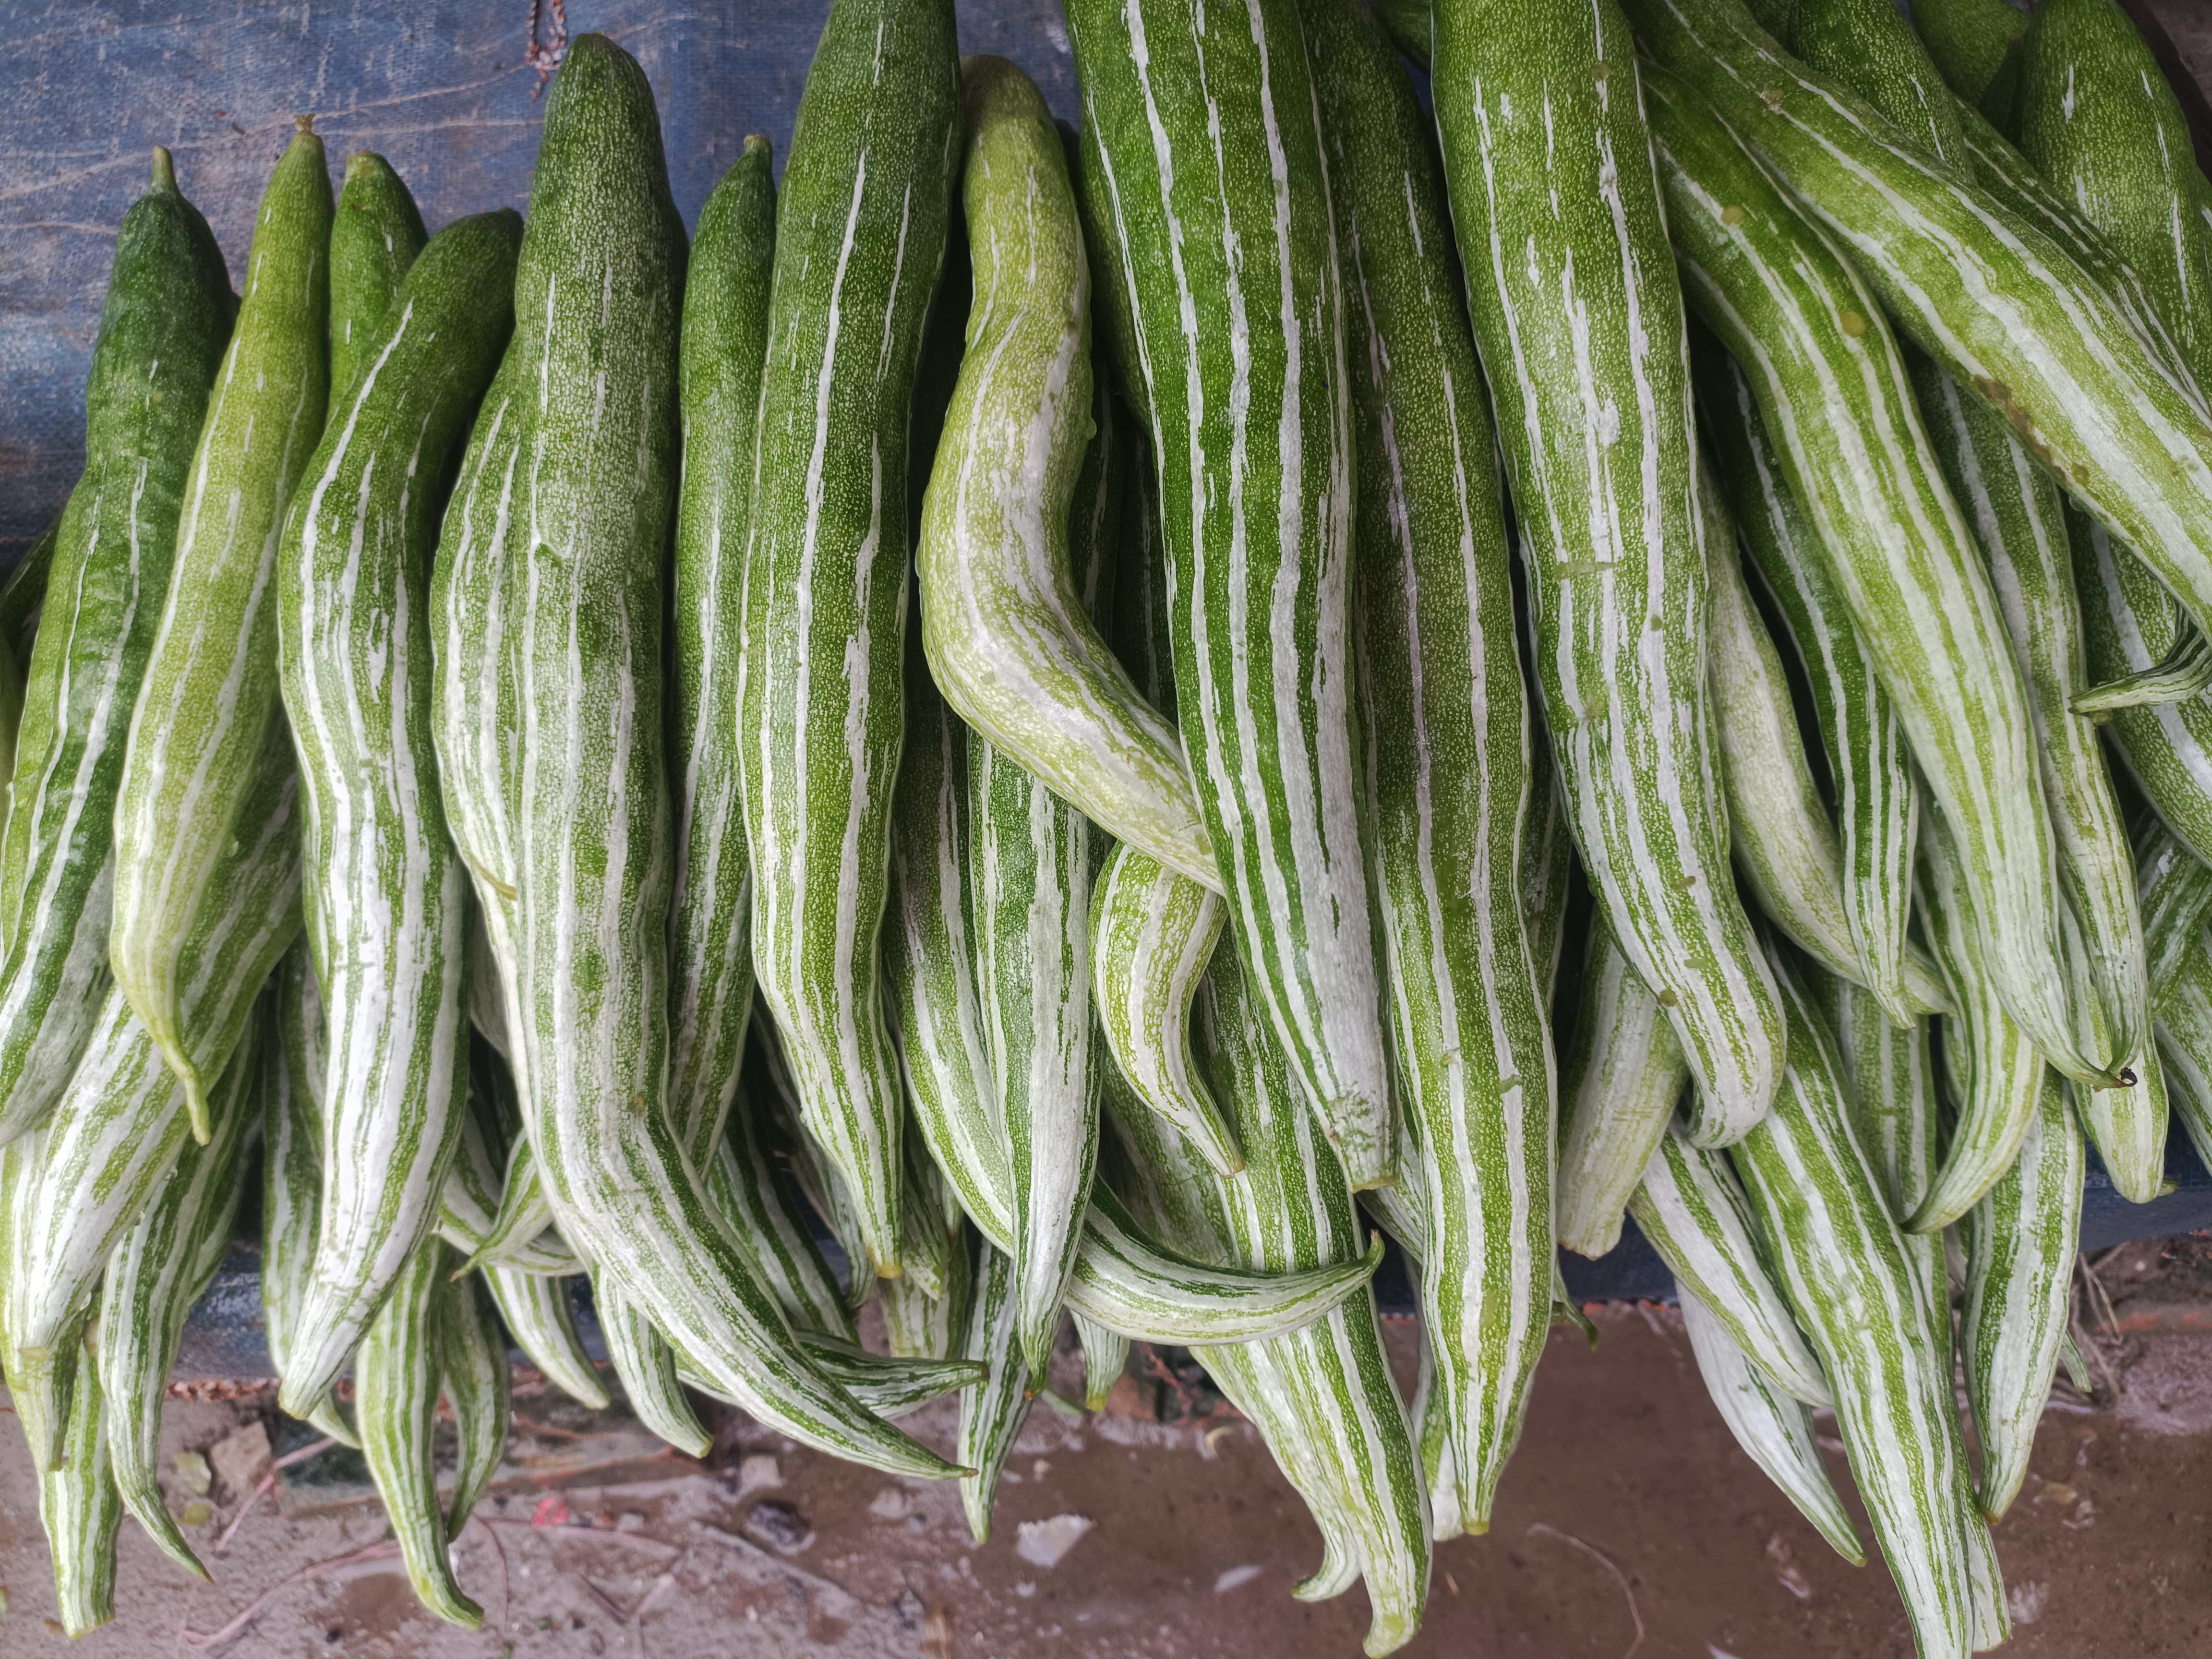
Label: Trichosanthes cucumerina